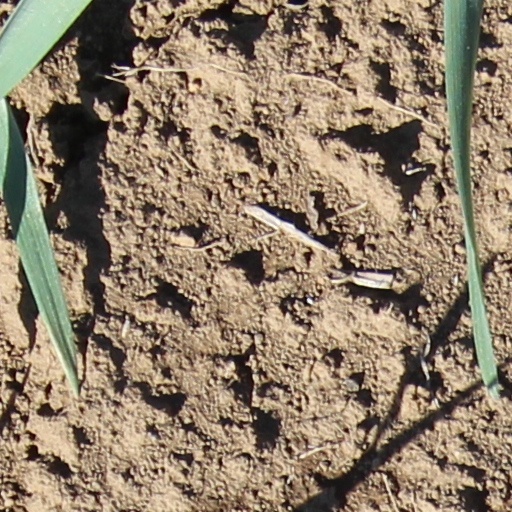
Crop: wheat